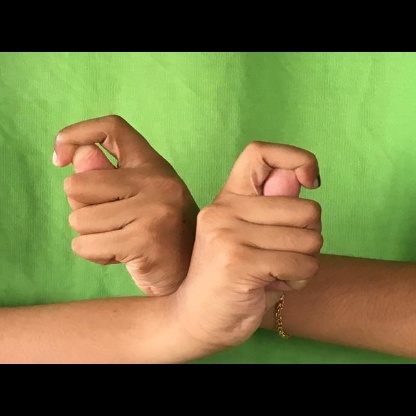
Mudra: Berunda